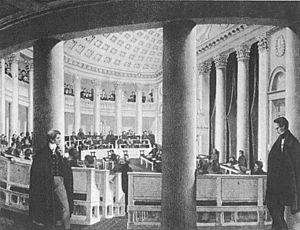
Le Parlement de Francfort ou littéralement assemblée nationale de Francfort a siégé entre le 18 mai 1848 et le 31 mai 1849 dans l'église Saint-Paul de Francfort. Il s'agissait de la première assemblée élue en Allemagne. Elle a été créée à la suite de la révolution de Mars qui secoua les États de la confédération germanique en 1848.
Le parlement croupion allemand est le nom donné aux députés issus du parlement de Francfort, la première assemblée nationale allemande élue, ayant décidé de continuer à siéger après son déménagement vers Stuttgart.